Charles Eaton (RAAF officer)

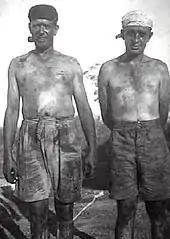
Two men stripped to waist and covered in coal dust, one smoking a pipe

Once war was declared, Darwin began to receive more attention from military planners. In June 1940, No. 12 Squadron was "cannibalised" to form two other units, Headquarters RAAF Station Darwin and No. 13 Squadron. No. 12 Squadron retained its Wirraway flight, while its two flights of Ansons went to the new squadron; these were replaced later that month by more capable Lockheed Hudsons. Eaton was appointed CO of the base, gaining promotion to temporary group captain in September. His squadrons were employed in escort, maritime reconnaissance, and coastal patrol duties, the overworked aircraft having to be sent to RAAF Station Richmond, New South Wales, after every 240 hours flying time—with a consequent three-week loss from Darwin's strength—as deep maintenance was not yet possible in the Northern Territory. Soon after the establishment of Headquarters RAAF Station Darwin, Minister for Air James Fairbairn visited the base. Piloting his own light plane, he was greeted by four Wirraways that proceeded to escort him into landing; the Minister subsequently complimented Eaton on the "keen-ness and efficiency of all ranks", particularly considering the challenging environment. When Fairbairn died in the Canberra air disaster shortly afterwards, his pilot was Flight Lieutenant Robert Hitchcock, son of Bob Hitchcock of the "Kookaburra" and also a former member of Eaton's No. 21 Squadron.